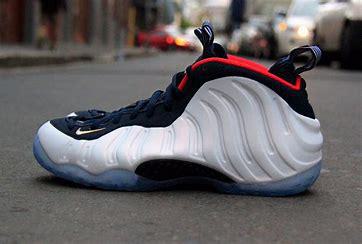
Brand: Nike
Model: Air Foamposite One